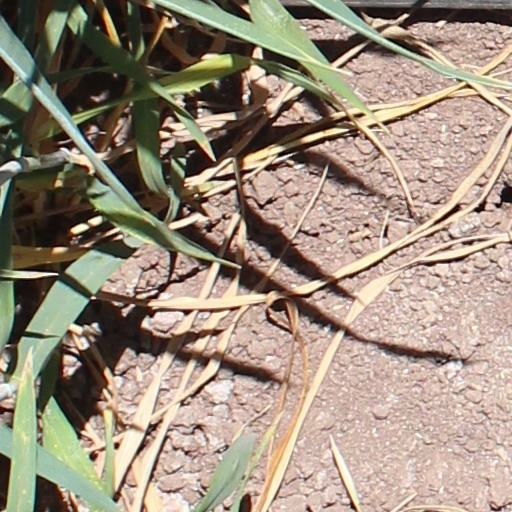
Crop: wheat